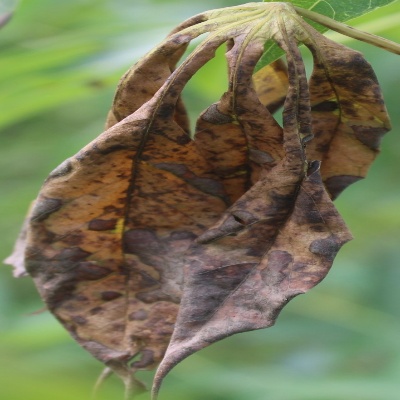
Crop: Cassava
Condition: bacterial blight